Konter a Matt

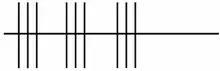
Initial scoring template

A match consists of at least three games. When beginning a match, the scorer draws the scoring diagram (1st illustration). A team wins a game if all of its lines have been crossed out. By convention the scorer's team is always shown in the lower row. Various factors affect the game score: